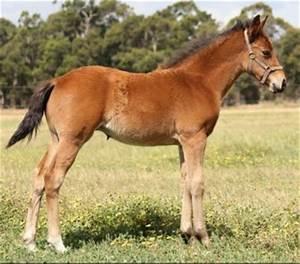
horse